Sithara (singer)

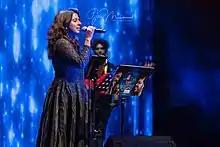
Sithu Performing at Qatar in 2019

In 2017, she turned composer with the single Ente Akasham, Written by herself. The video which officially got released at a program held by Kerala State Women's Development Corporation to commemorate International Women's Day, picturized the life of night-time female workers.